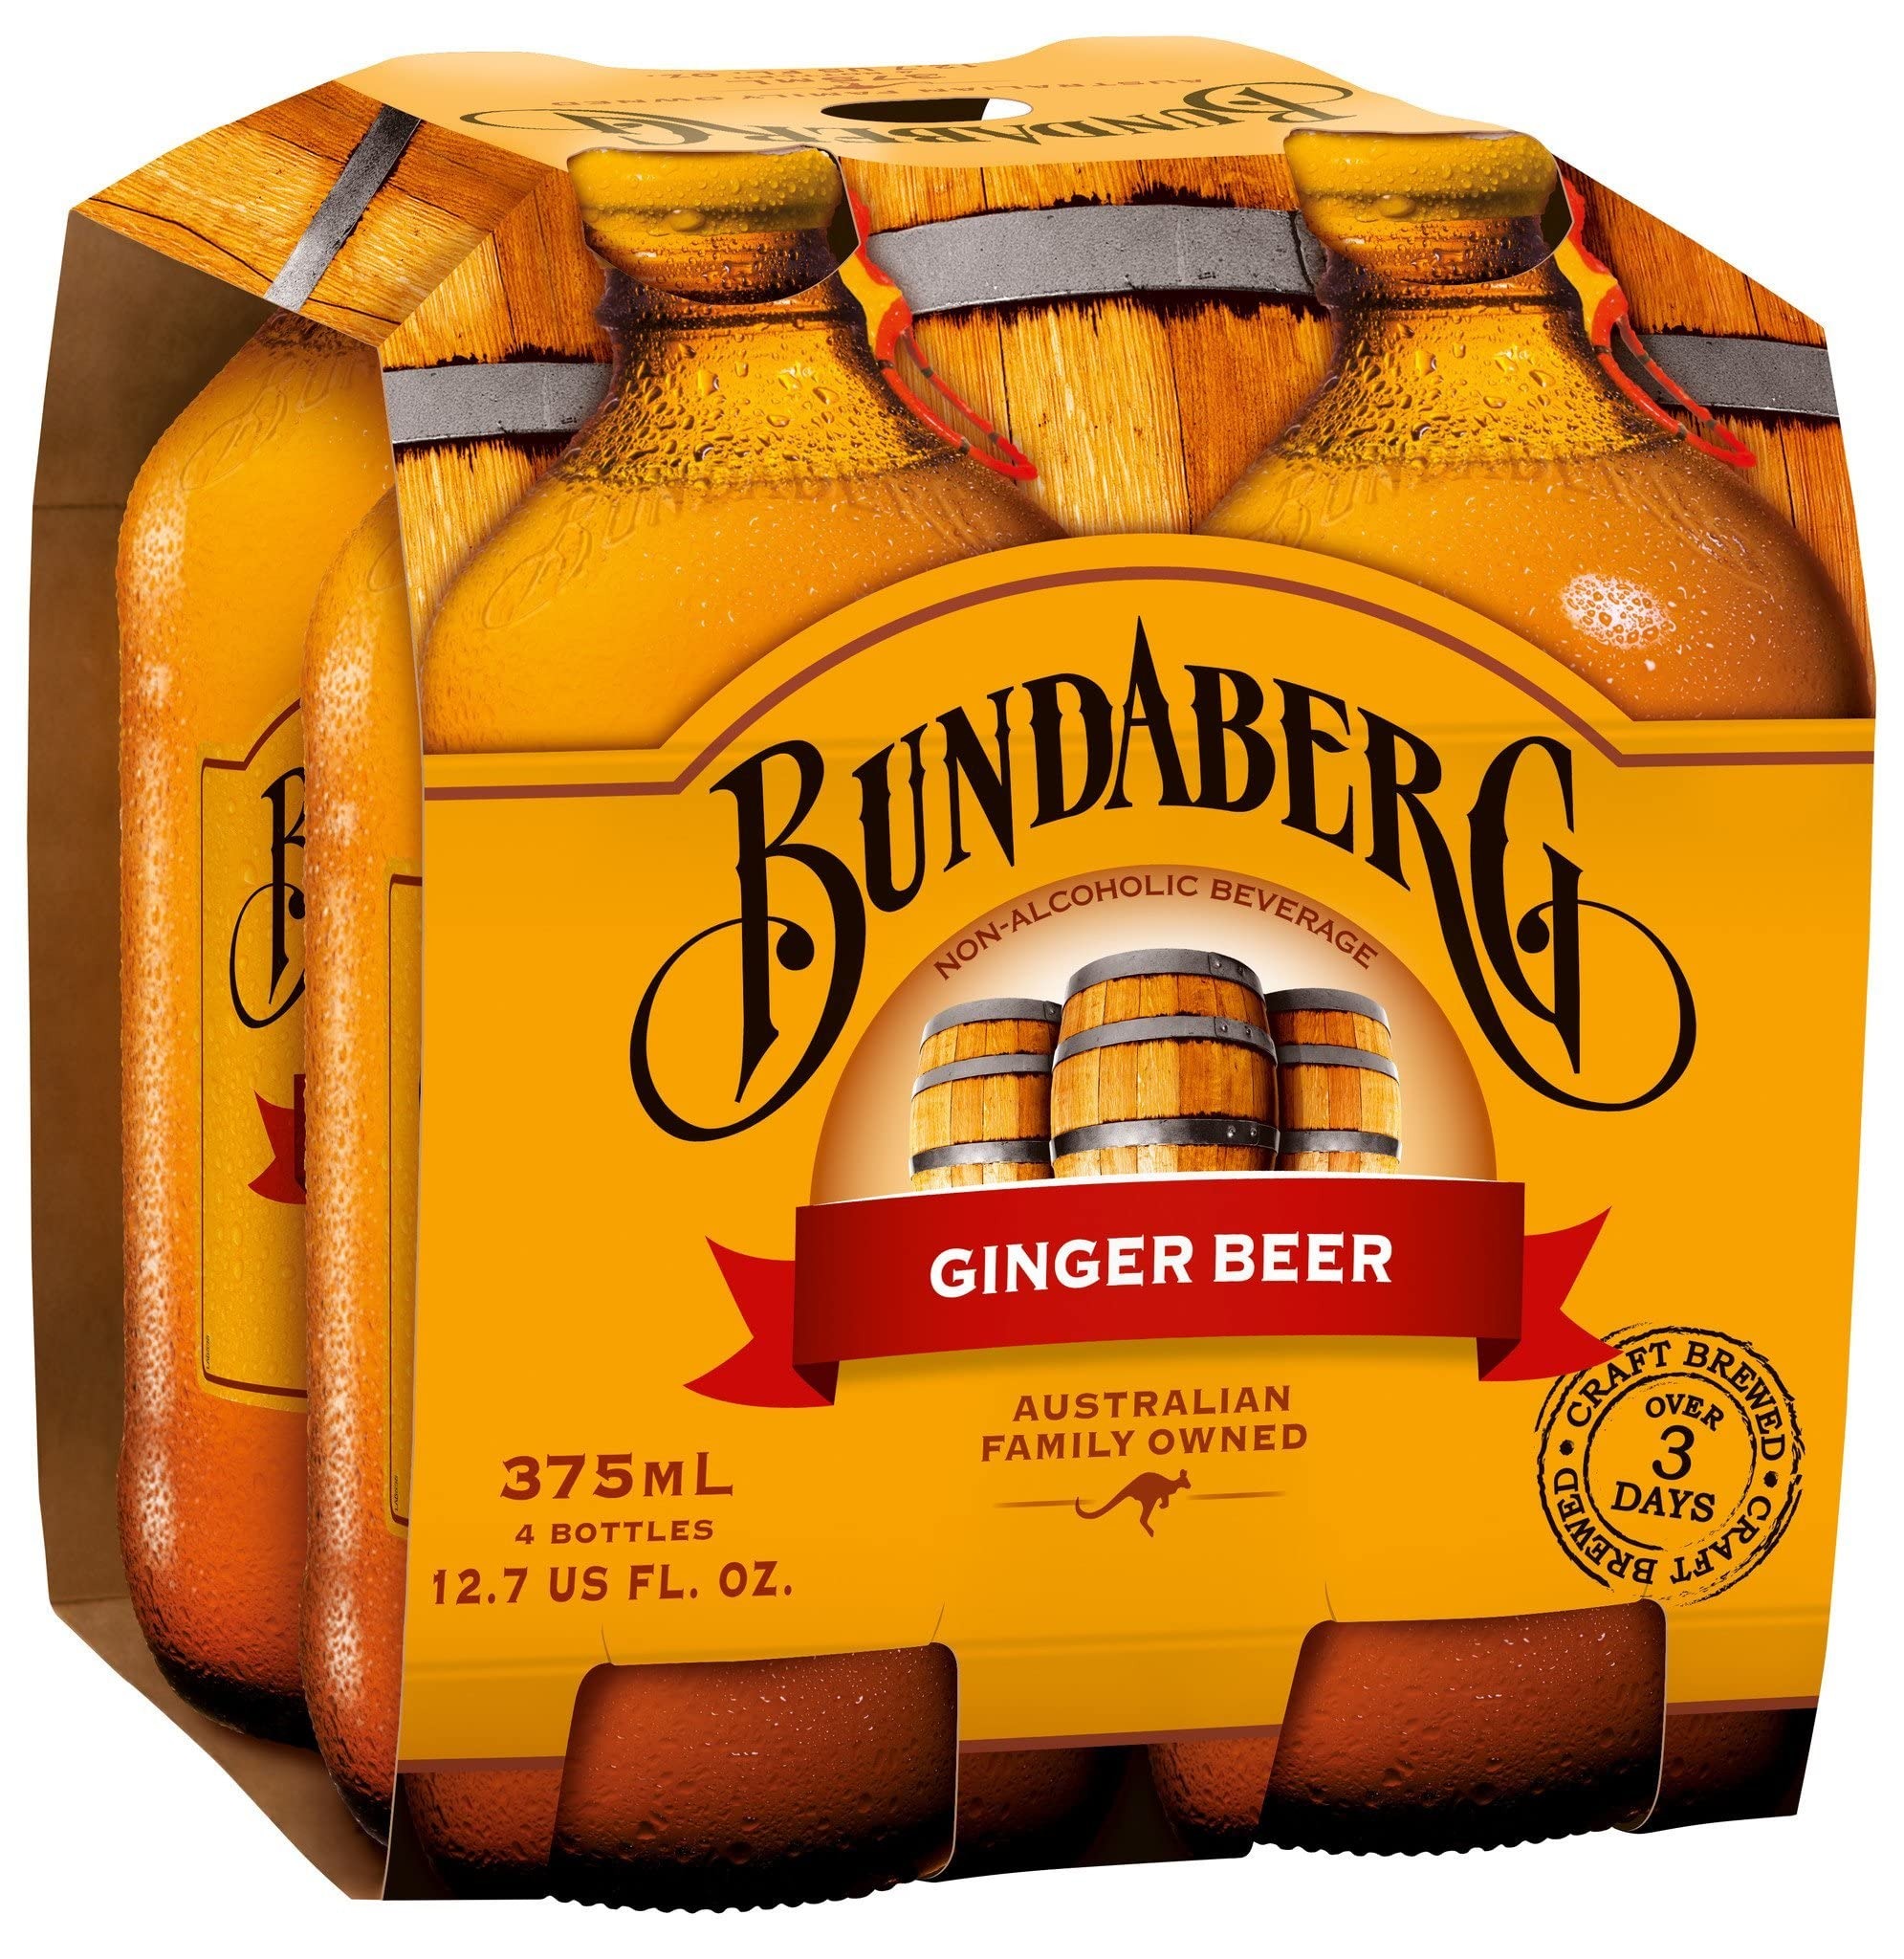
Item Name: Bundaberg Ginger Beer 375ML
Bullet Point: Imported
Product Description: Ginger Beer
Value: 12.7
Unit: Fl Oz

Price: 8.99